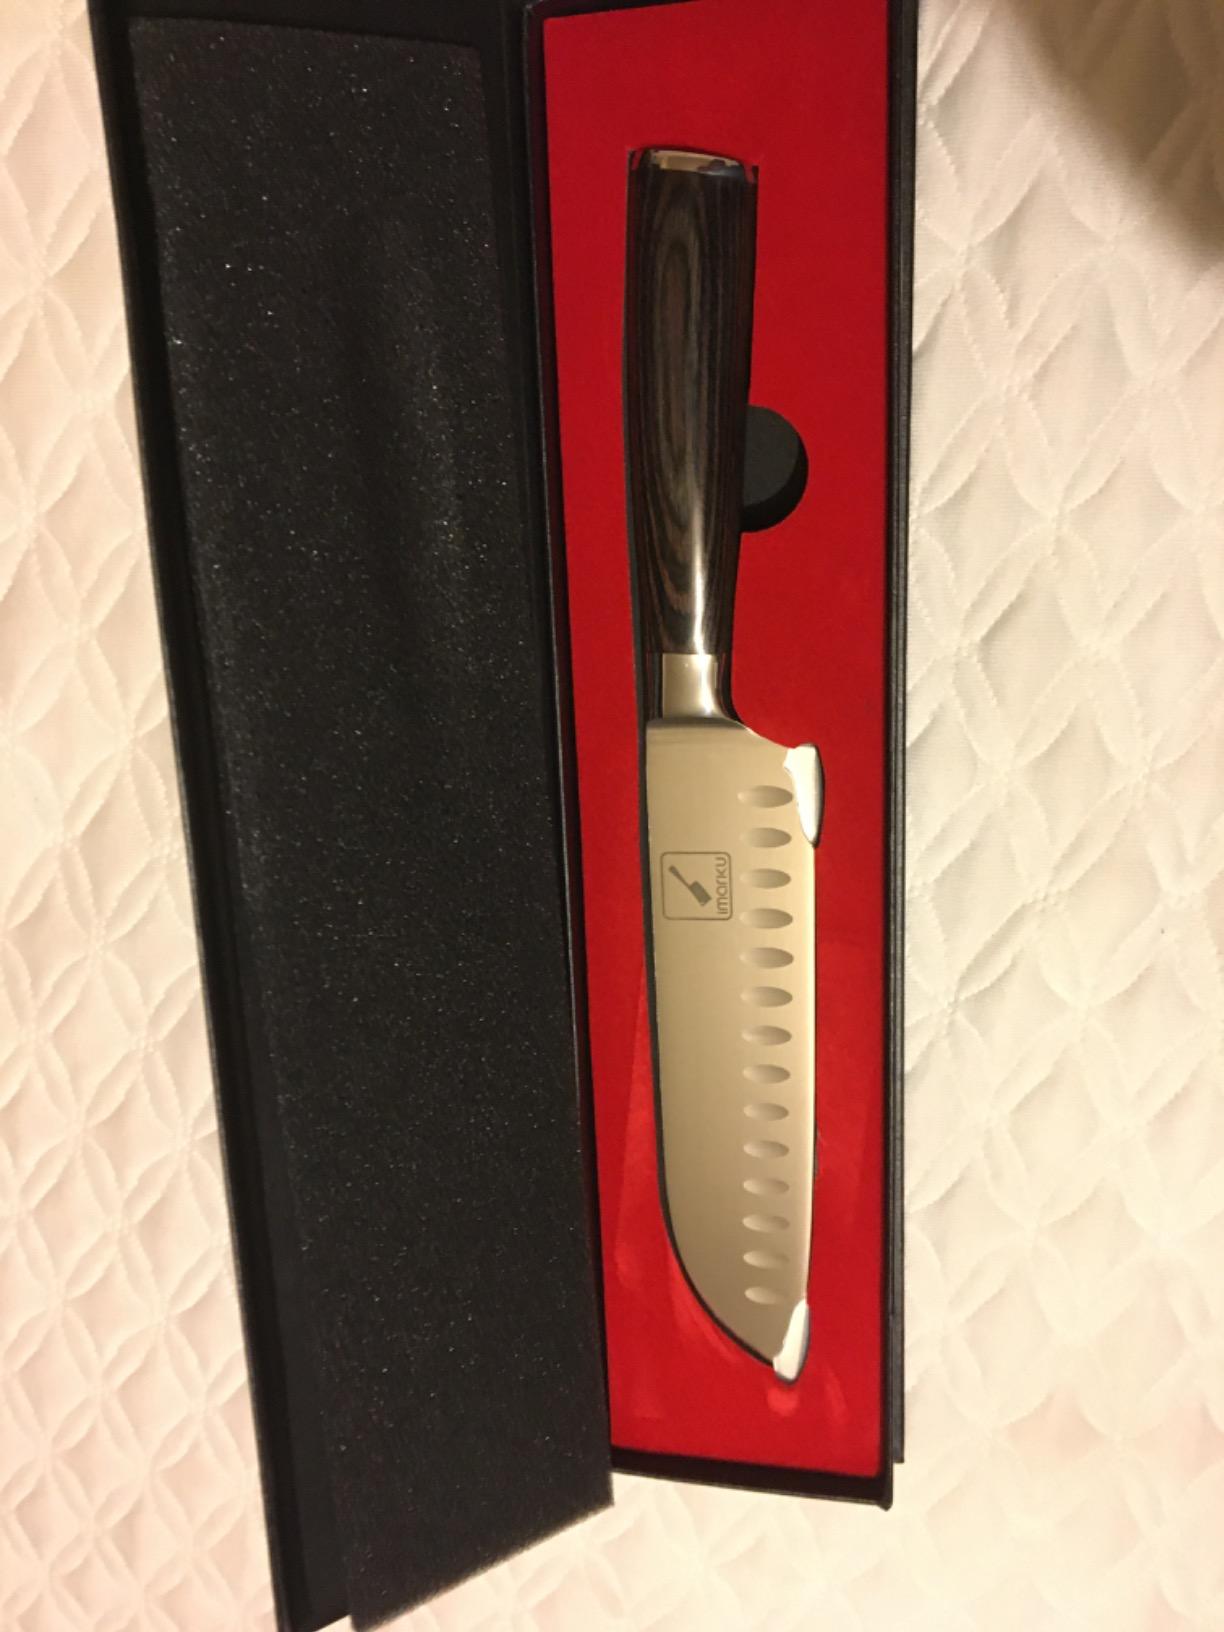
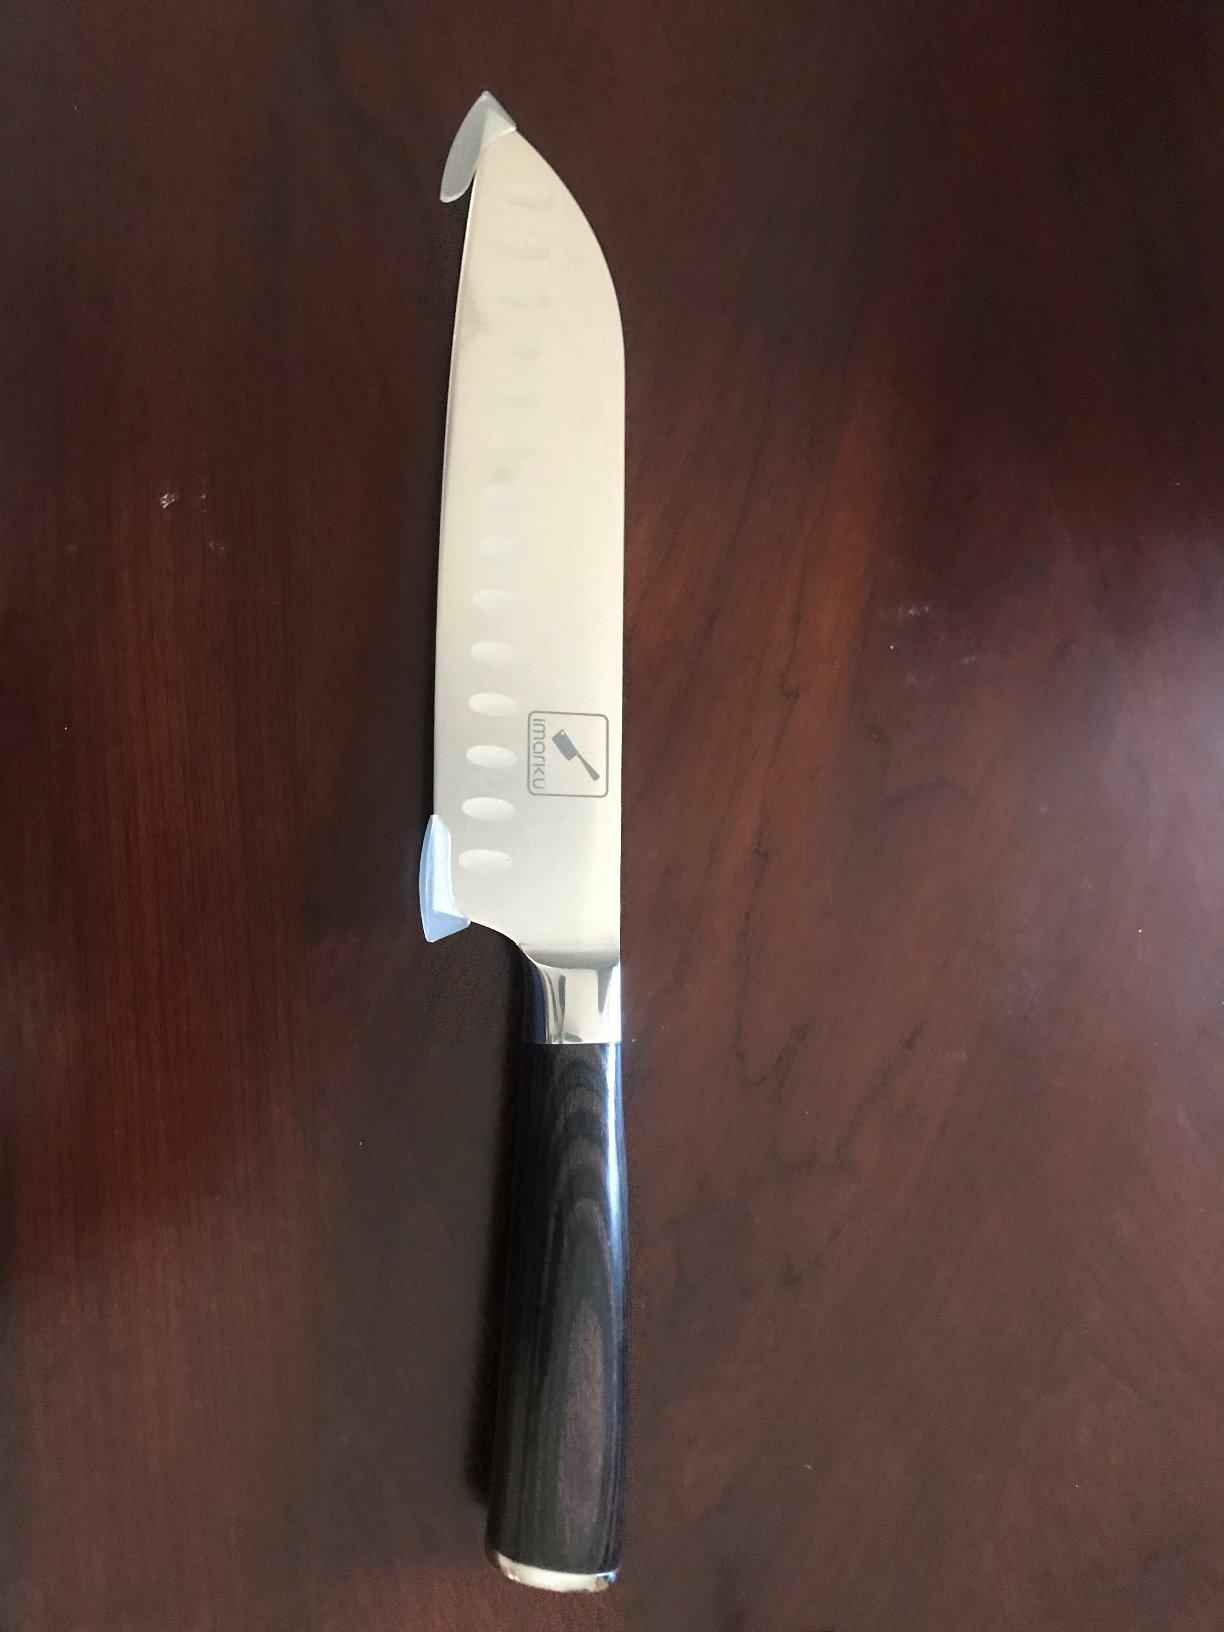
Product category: items_knife
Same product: yes